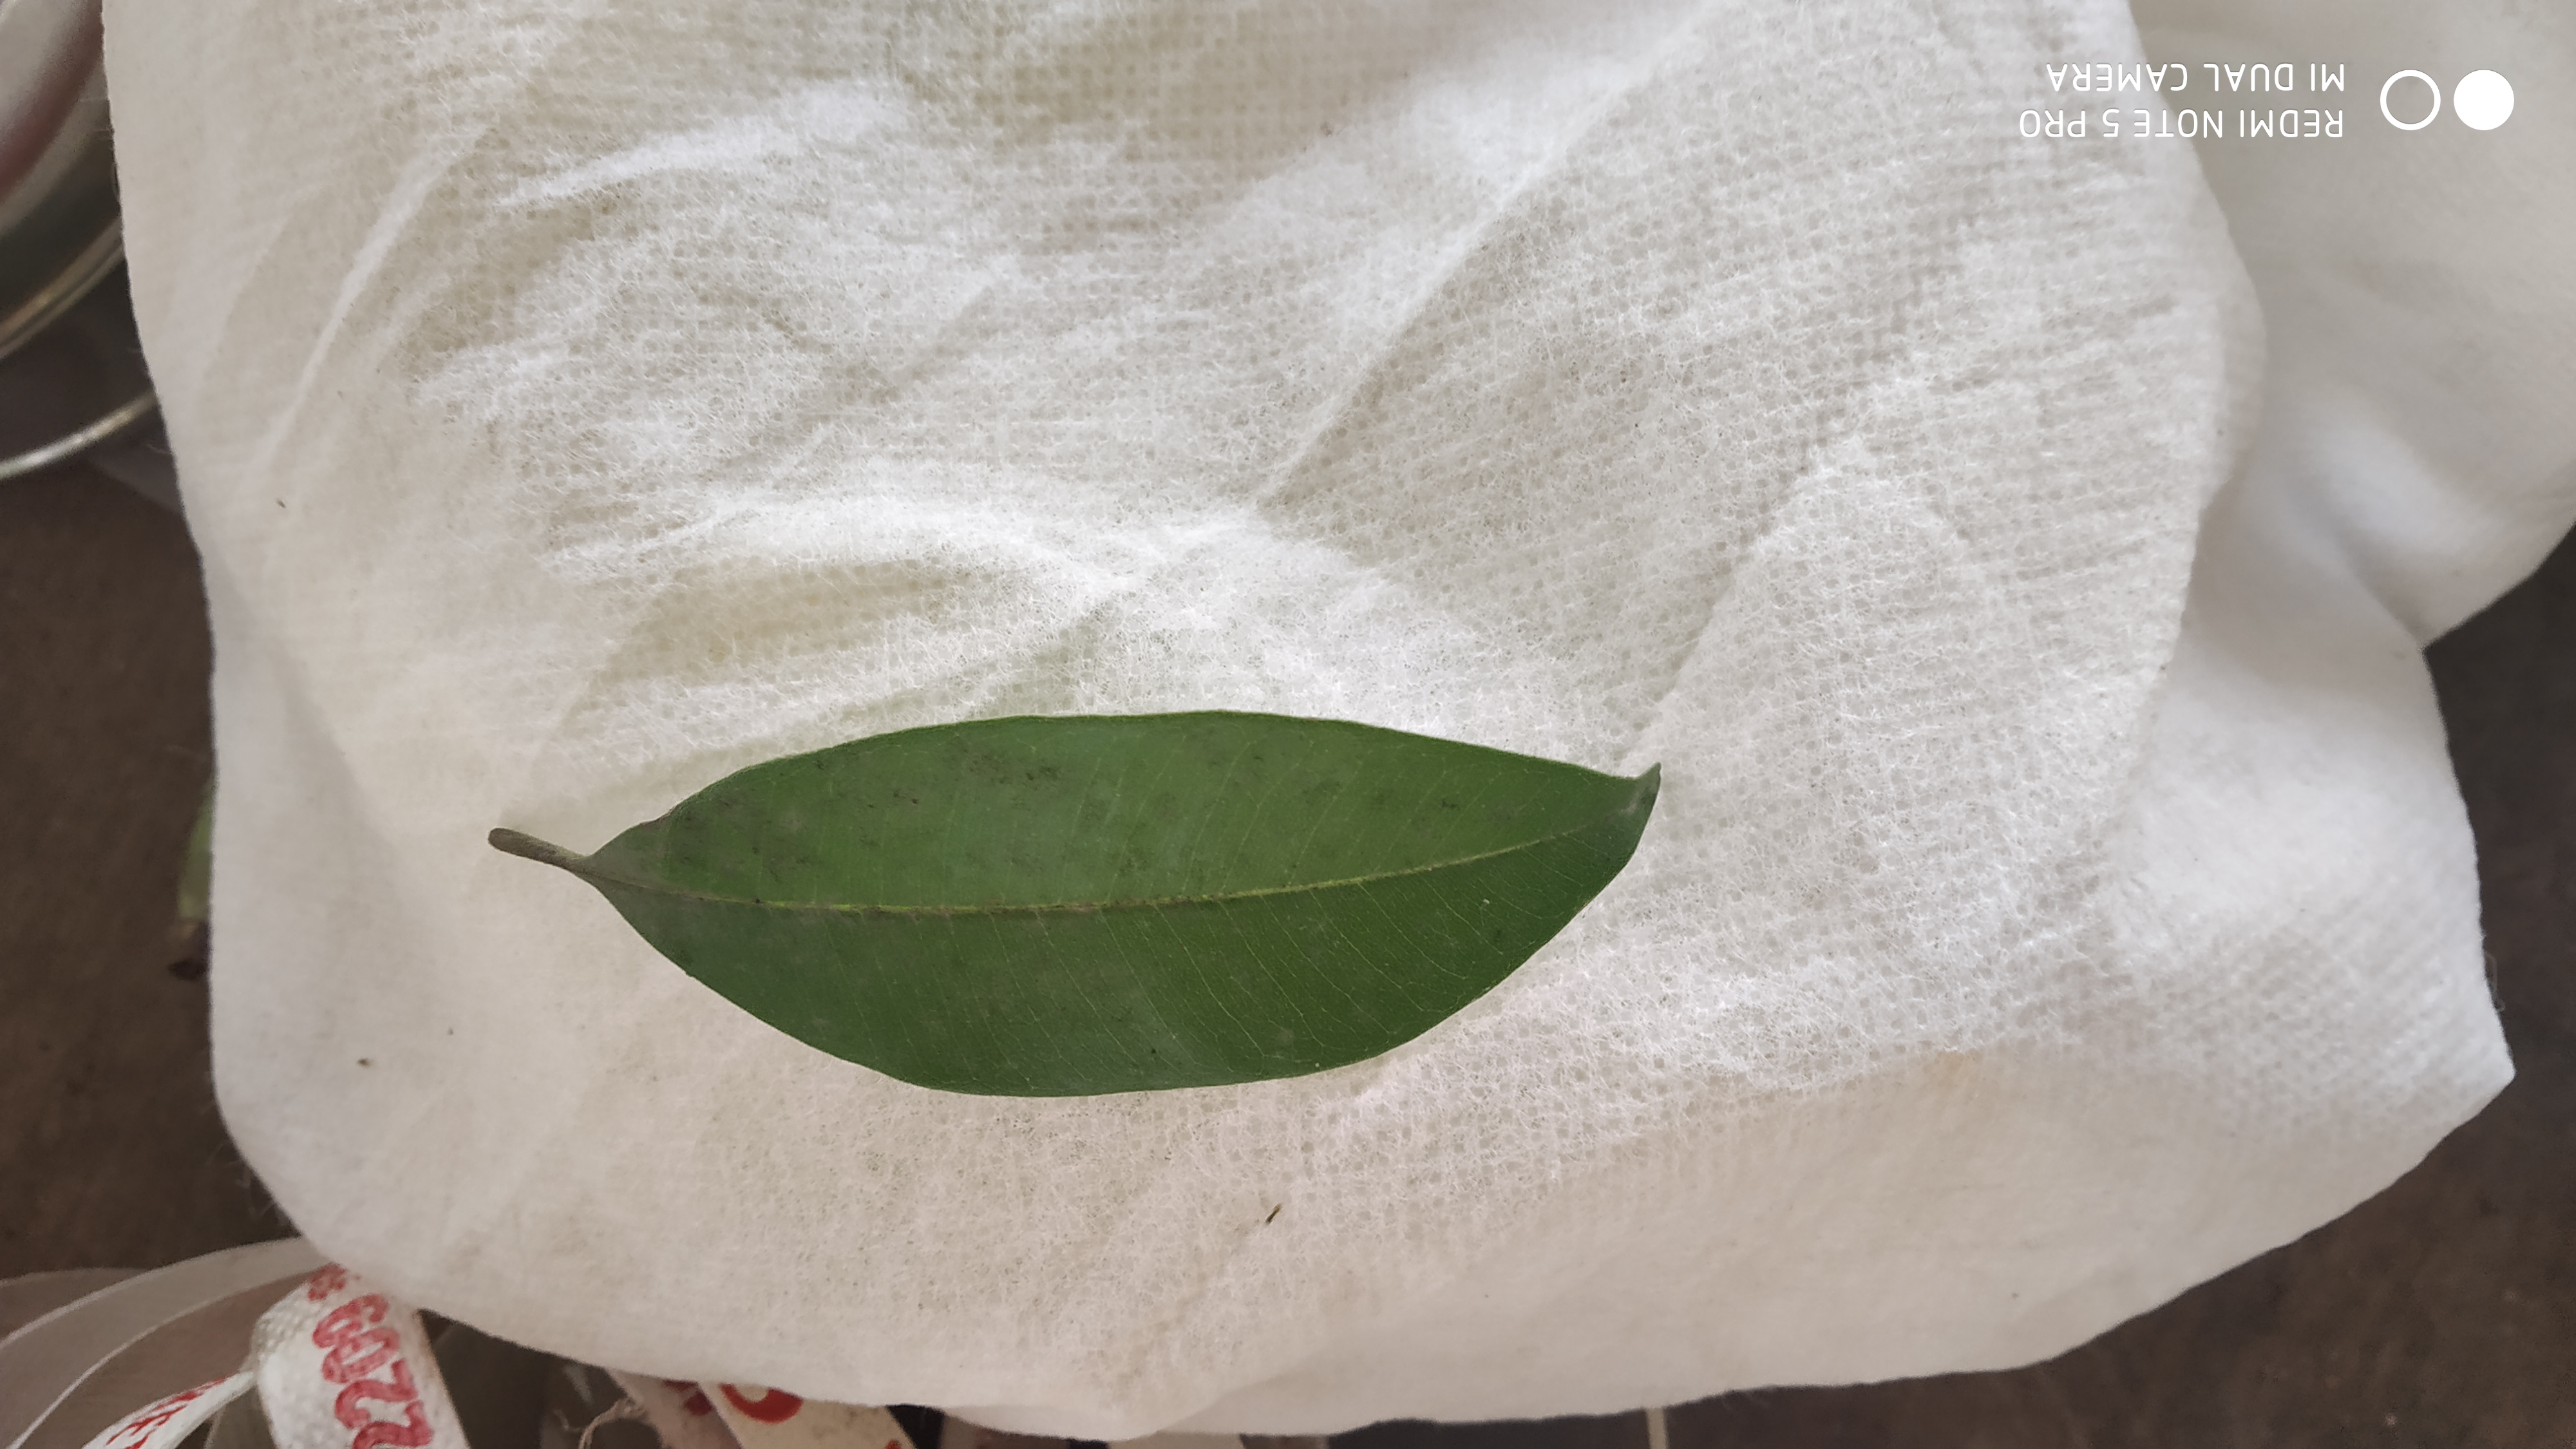
Plant: Sapota